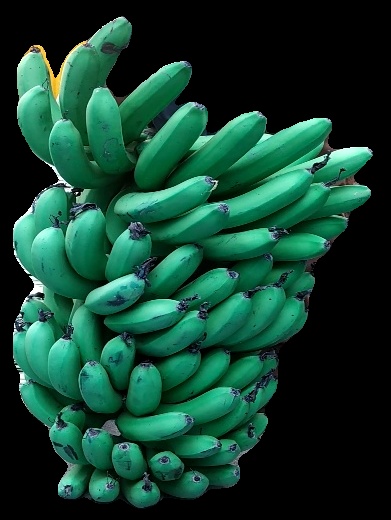
Variety: pachbale
Grade: grade1